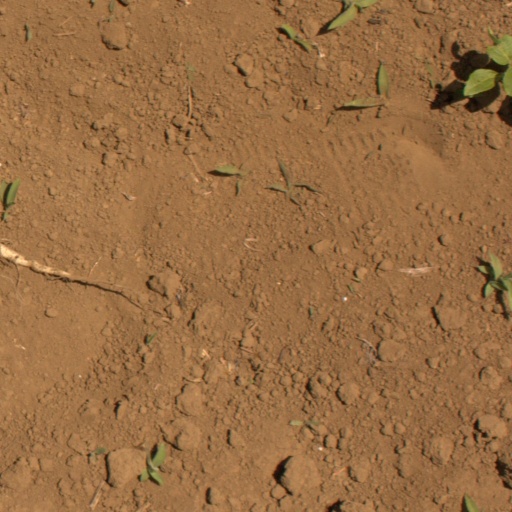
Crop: Jerusalem artichoke